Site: brandenburg
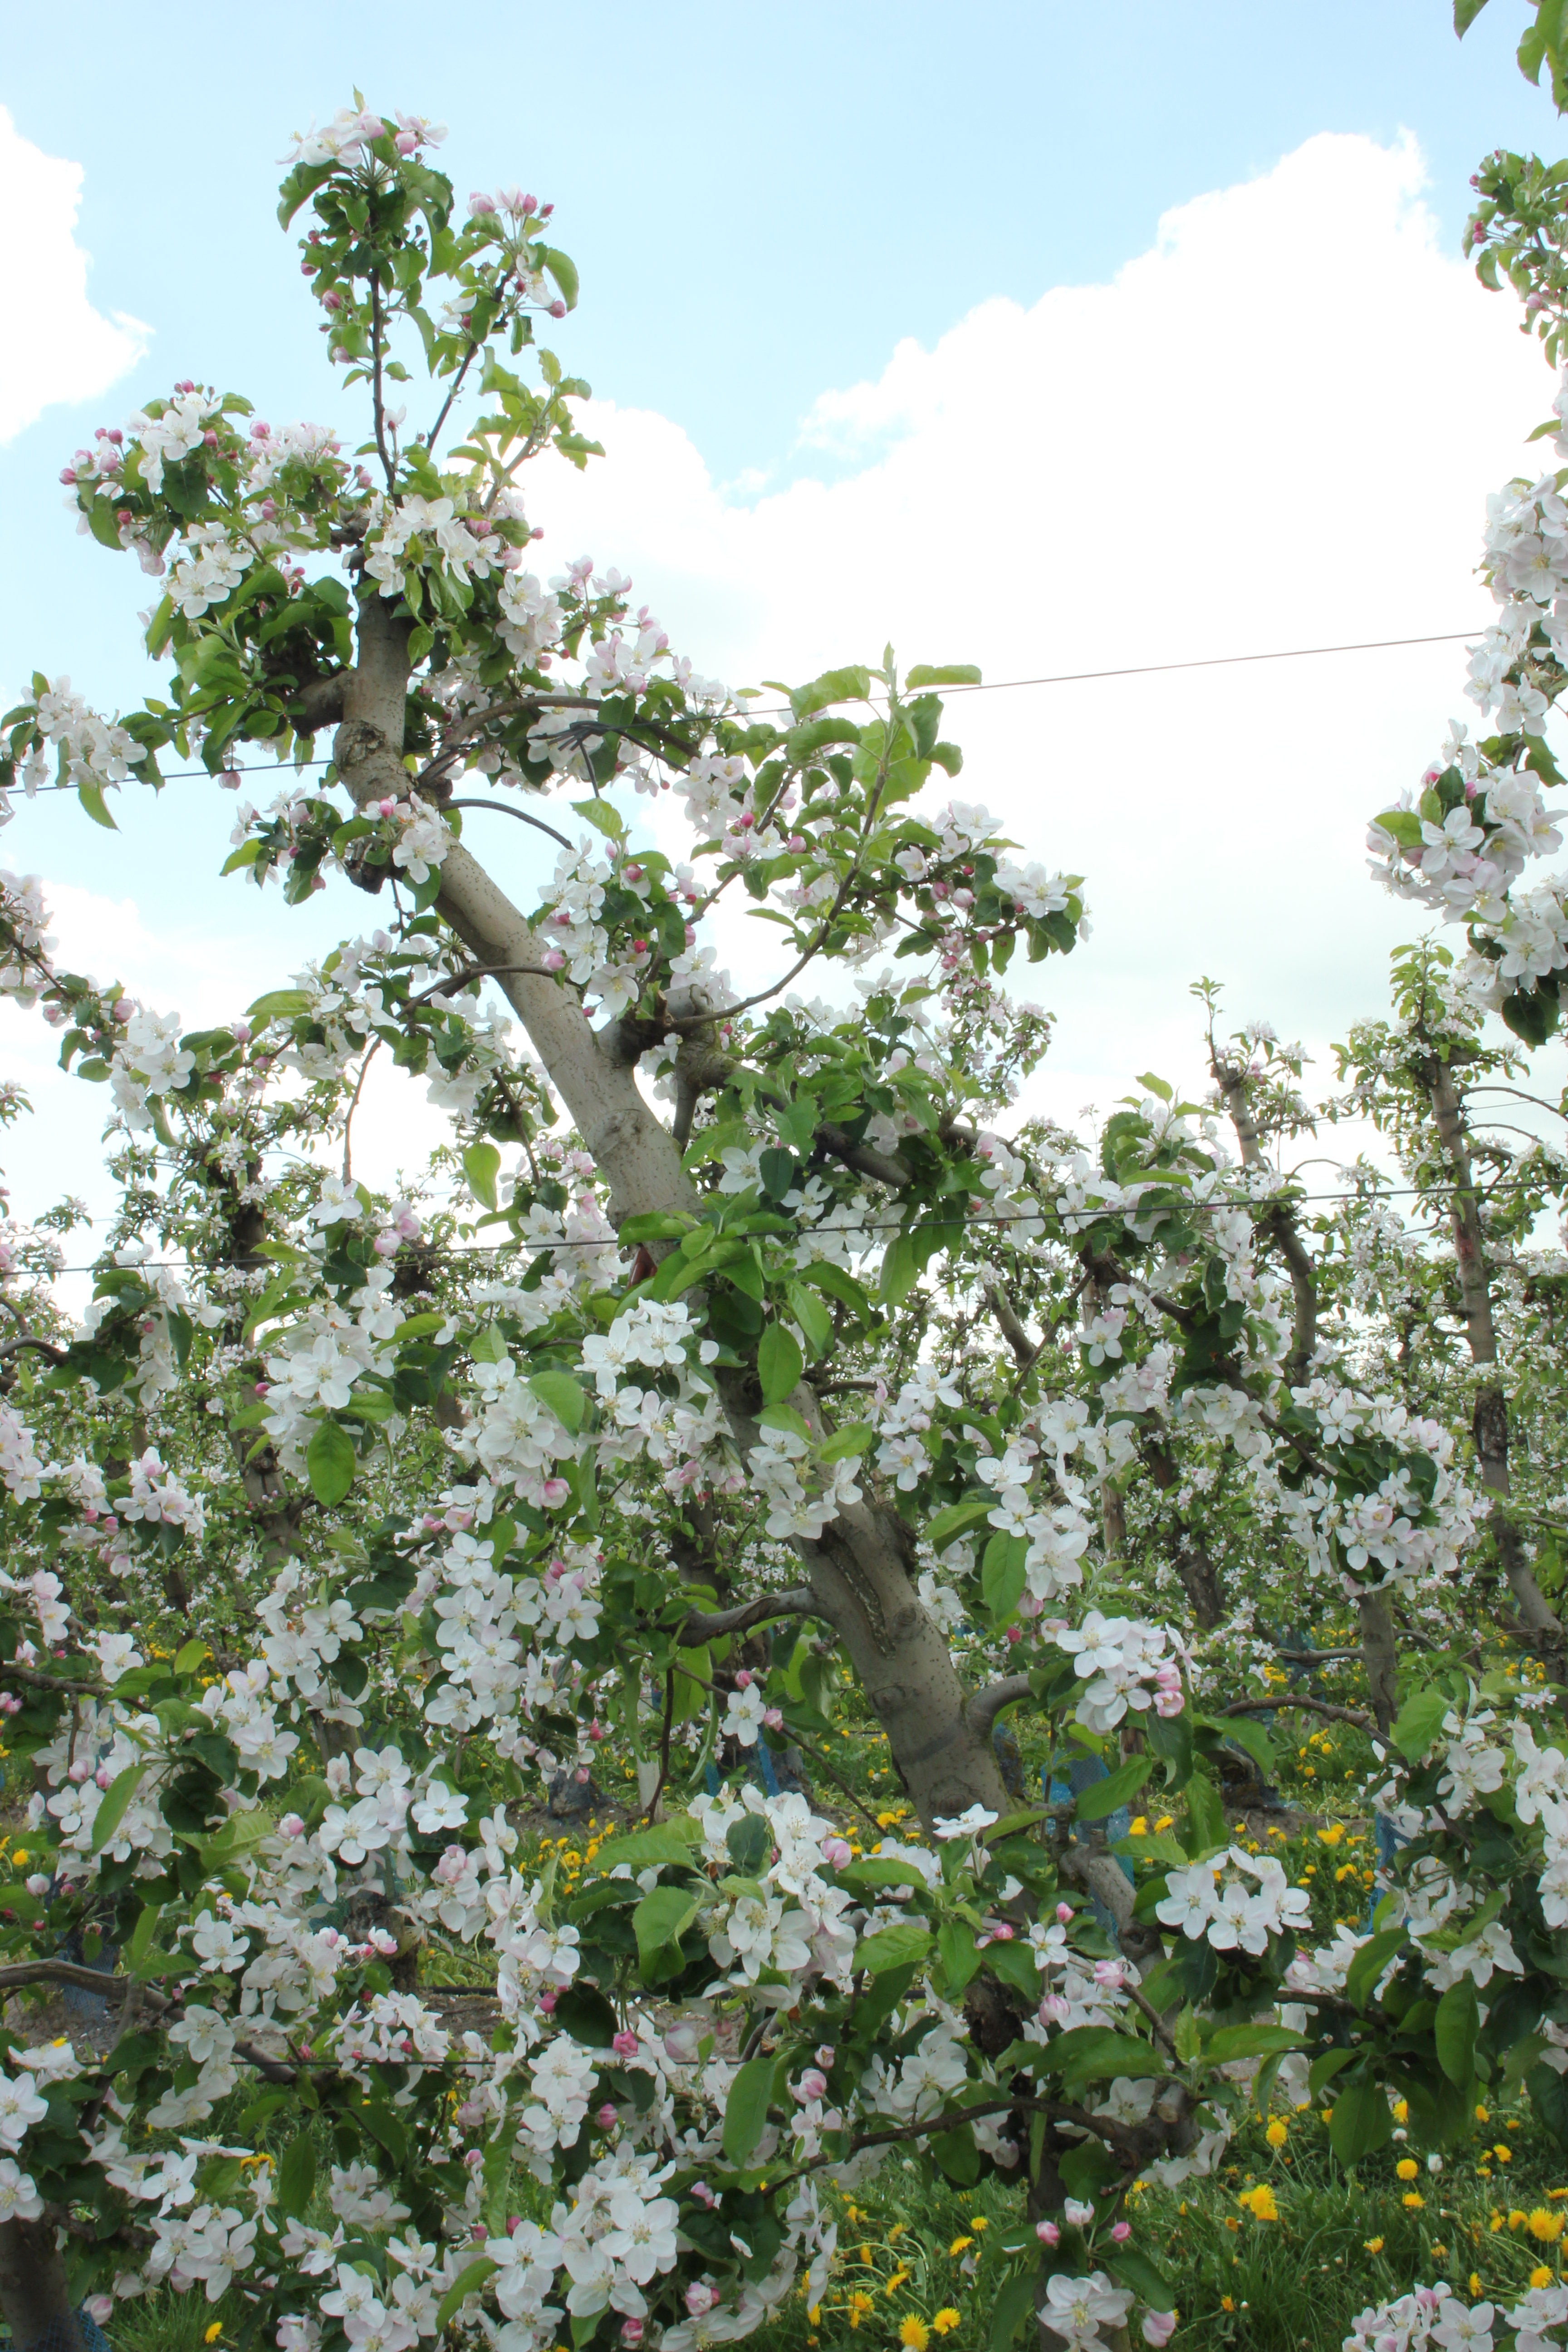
Growth stage (BBCH 65): Flowering